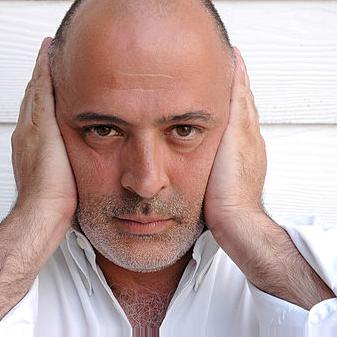
Age: 49